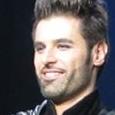
Age: 32